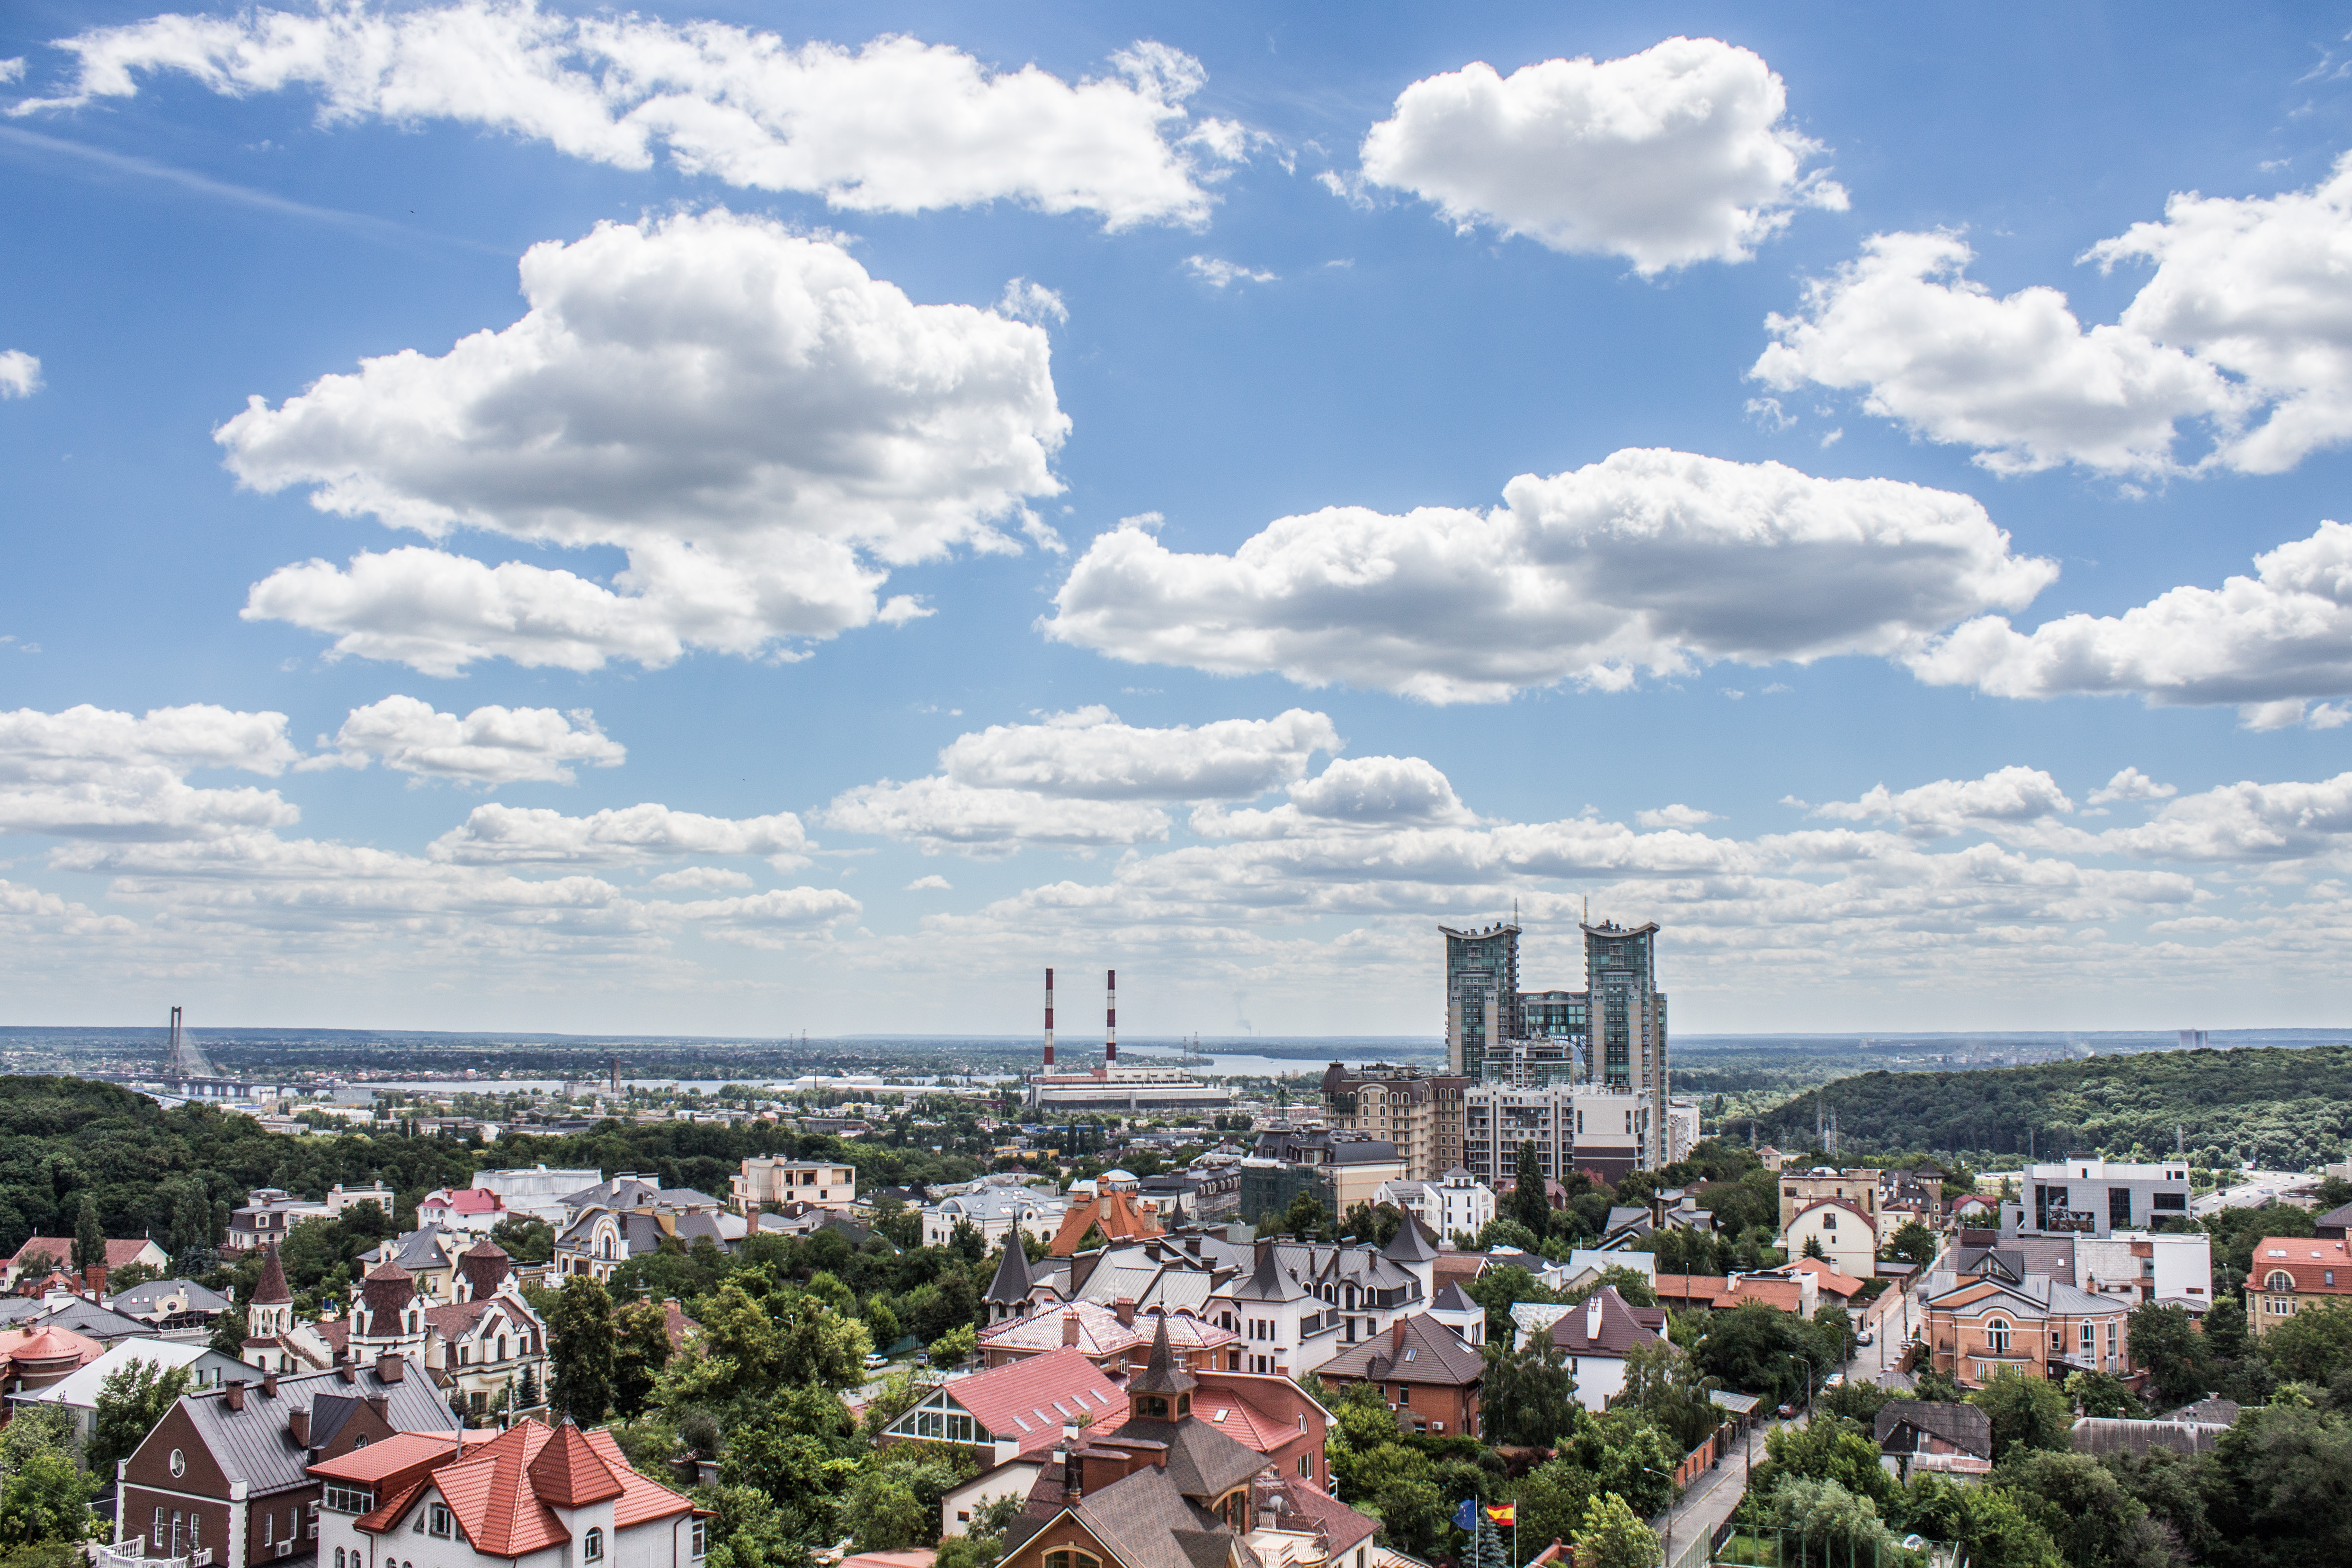
city, sky, cloud, urban area, metropolitan area, daytime, town, cityscape, human settlement, cumulus, horizon, skyline, architecture, building, metropolis, landscape, summer, residential area, tree, photography, suburb, tourism, meteorological phenomenon, panorama, vacation, roof, downtown, urban design, world, bird's eye view, hill, mixed use